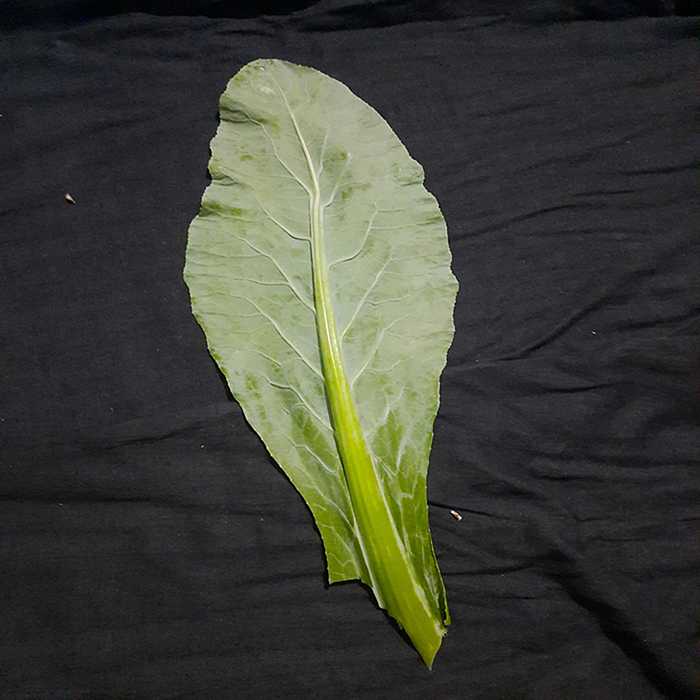
Plant: Cauliflower
Label: Fresh leaf